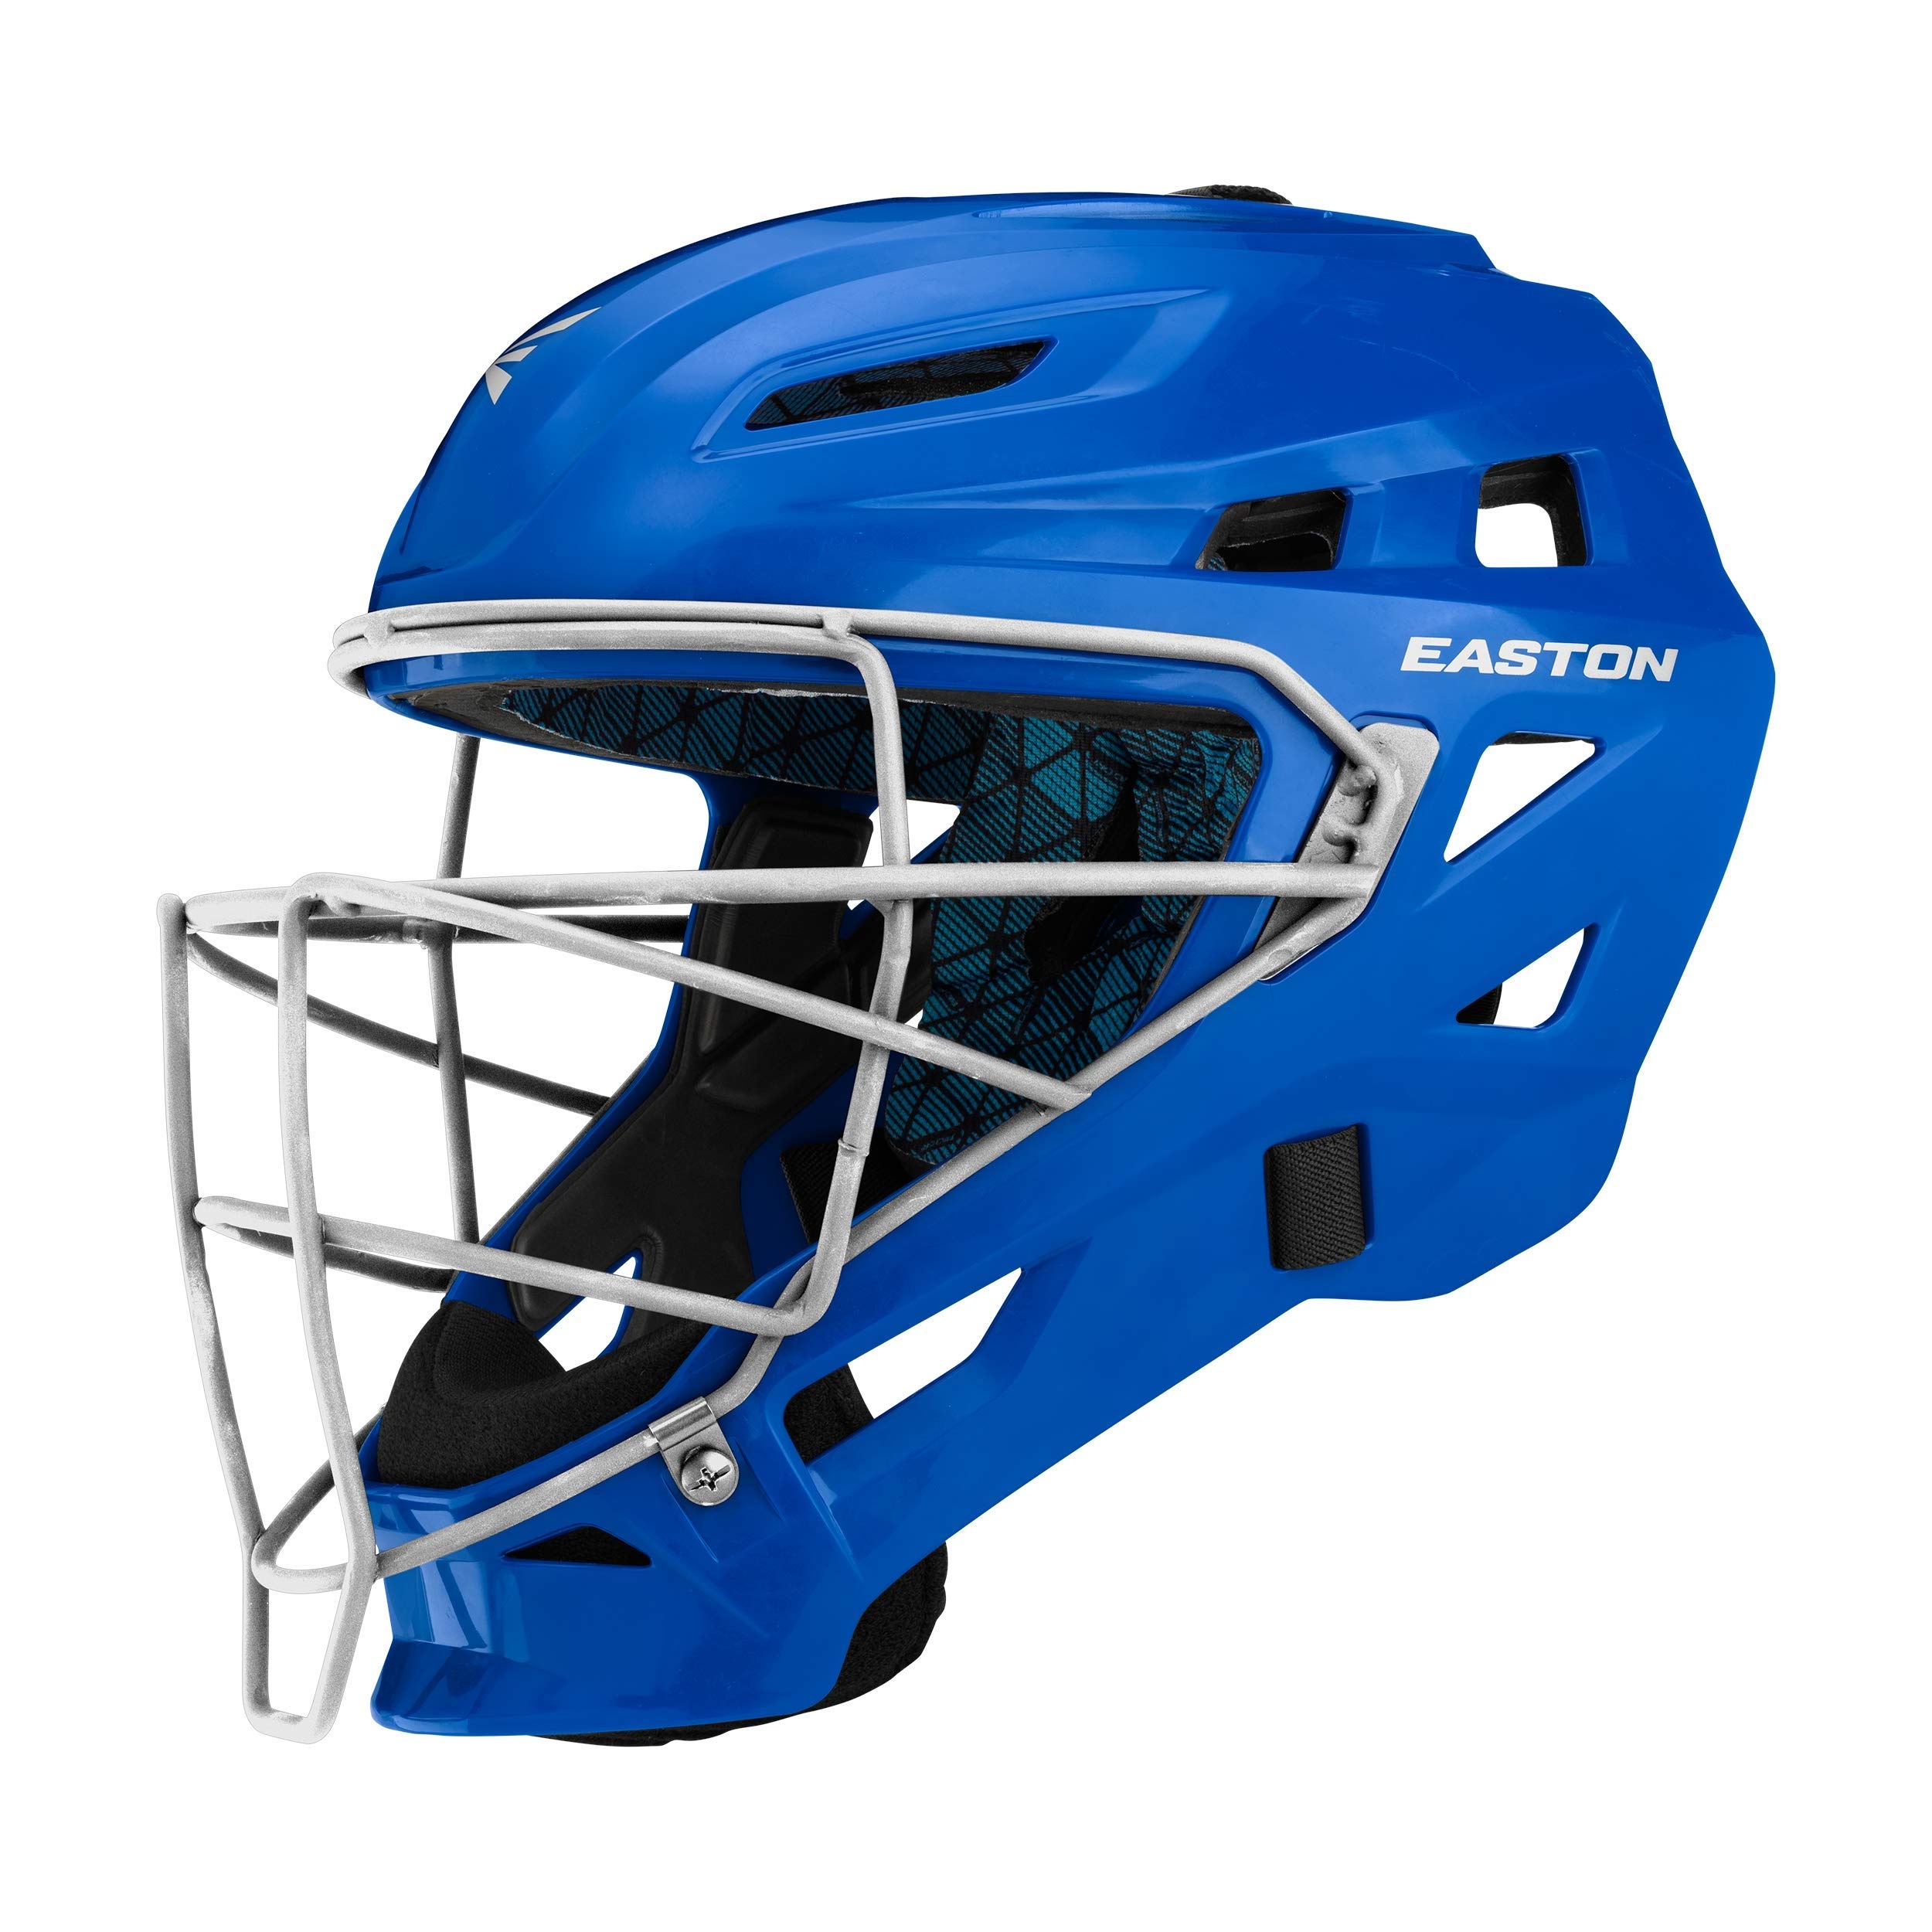
Easton | GAMETIME Catcher's Helmet | Large | ROYAL
Brand: Easton Color: Royal Features: MAXIMUM PROTECTION | ABS Thermoplastic shell with high-tensile steel cage is designed to keep you protected behind the plate COMFORT | Stacked foam with moisture-wicking fabric liner and strategically placed vents keep you cool and comfortable behind the plate SECURE FIT | Extra-wide rear top strap for locked-in adjustment along with ergonomic chin cup to allow for a preferred fit SIZE | Large 7 1/8" - 7 1/2" Hat Size MEETS NOCSAE STANDARD FOR ALL LEVELS OF PLAY Binding: Apparel model number: 8064916 Part Number: 8064916 Details: Easton’s new Gametime Catcher’s Helmet features a solid gloss ABS Thermoplastic Shell with strategically placed vents for increased airflow, and a steel cage redesigned to give players maximum visibility behind the plate. The comfort-stacked foam on the inside of the helmet features a BioDri moisture-control fabric liner, and the ergonomic chin cup design provides a better fit and allows for improved player communication. The Gametime Catcher’s Helmet features an extra-wide rear top strap for secure locked-in adjustment for a better fit, and meets the NOCSAE standard for all levels of play. It is available in LARGE and SMALL Sizes. EAN: 0628412222607 Package Dimensions: 15.0 x 10.0 x 9.0 inches
Brand: Easton
Category: Sporting Goods > Athletics > Baseball & Softball > Baseball & Softball Protective Gear > Catchers Helmets & Masks